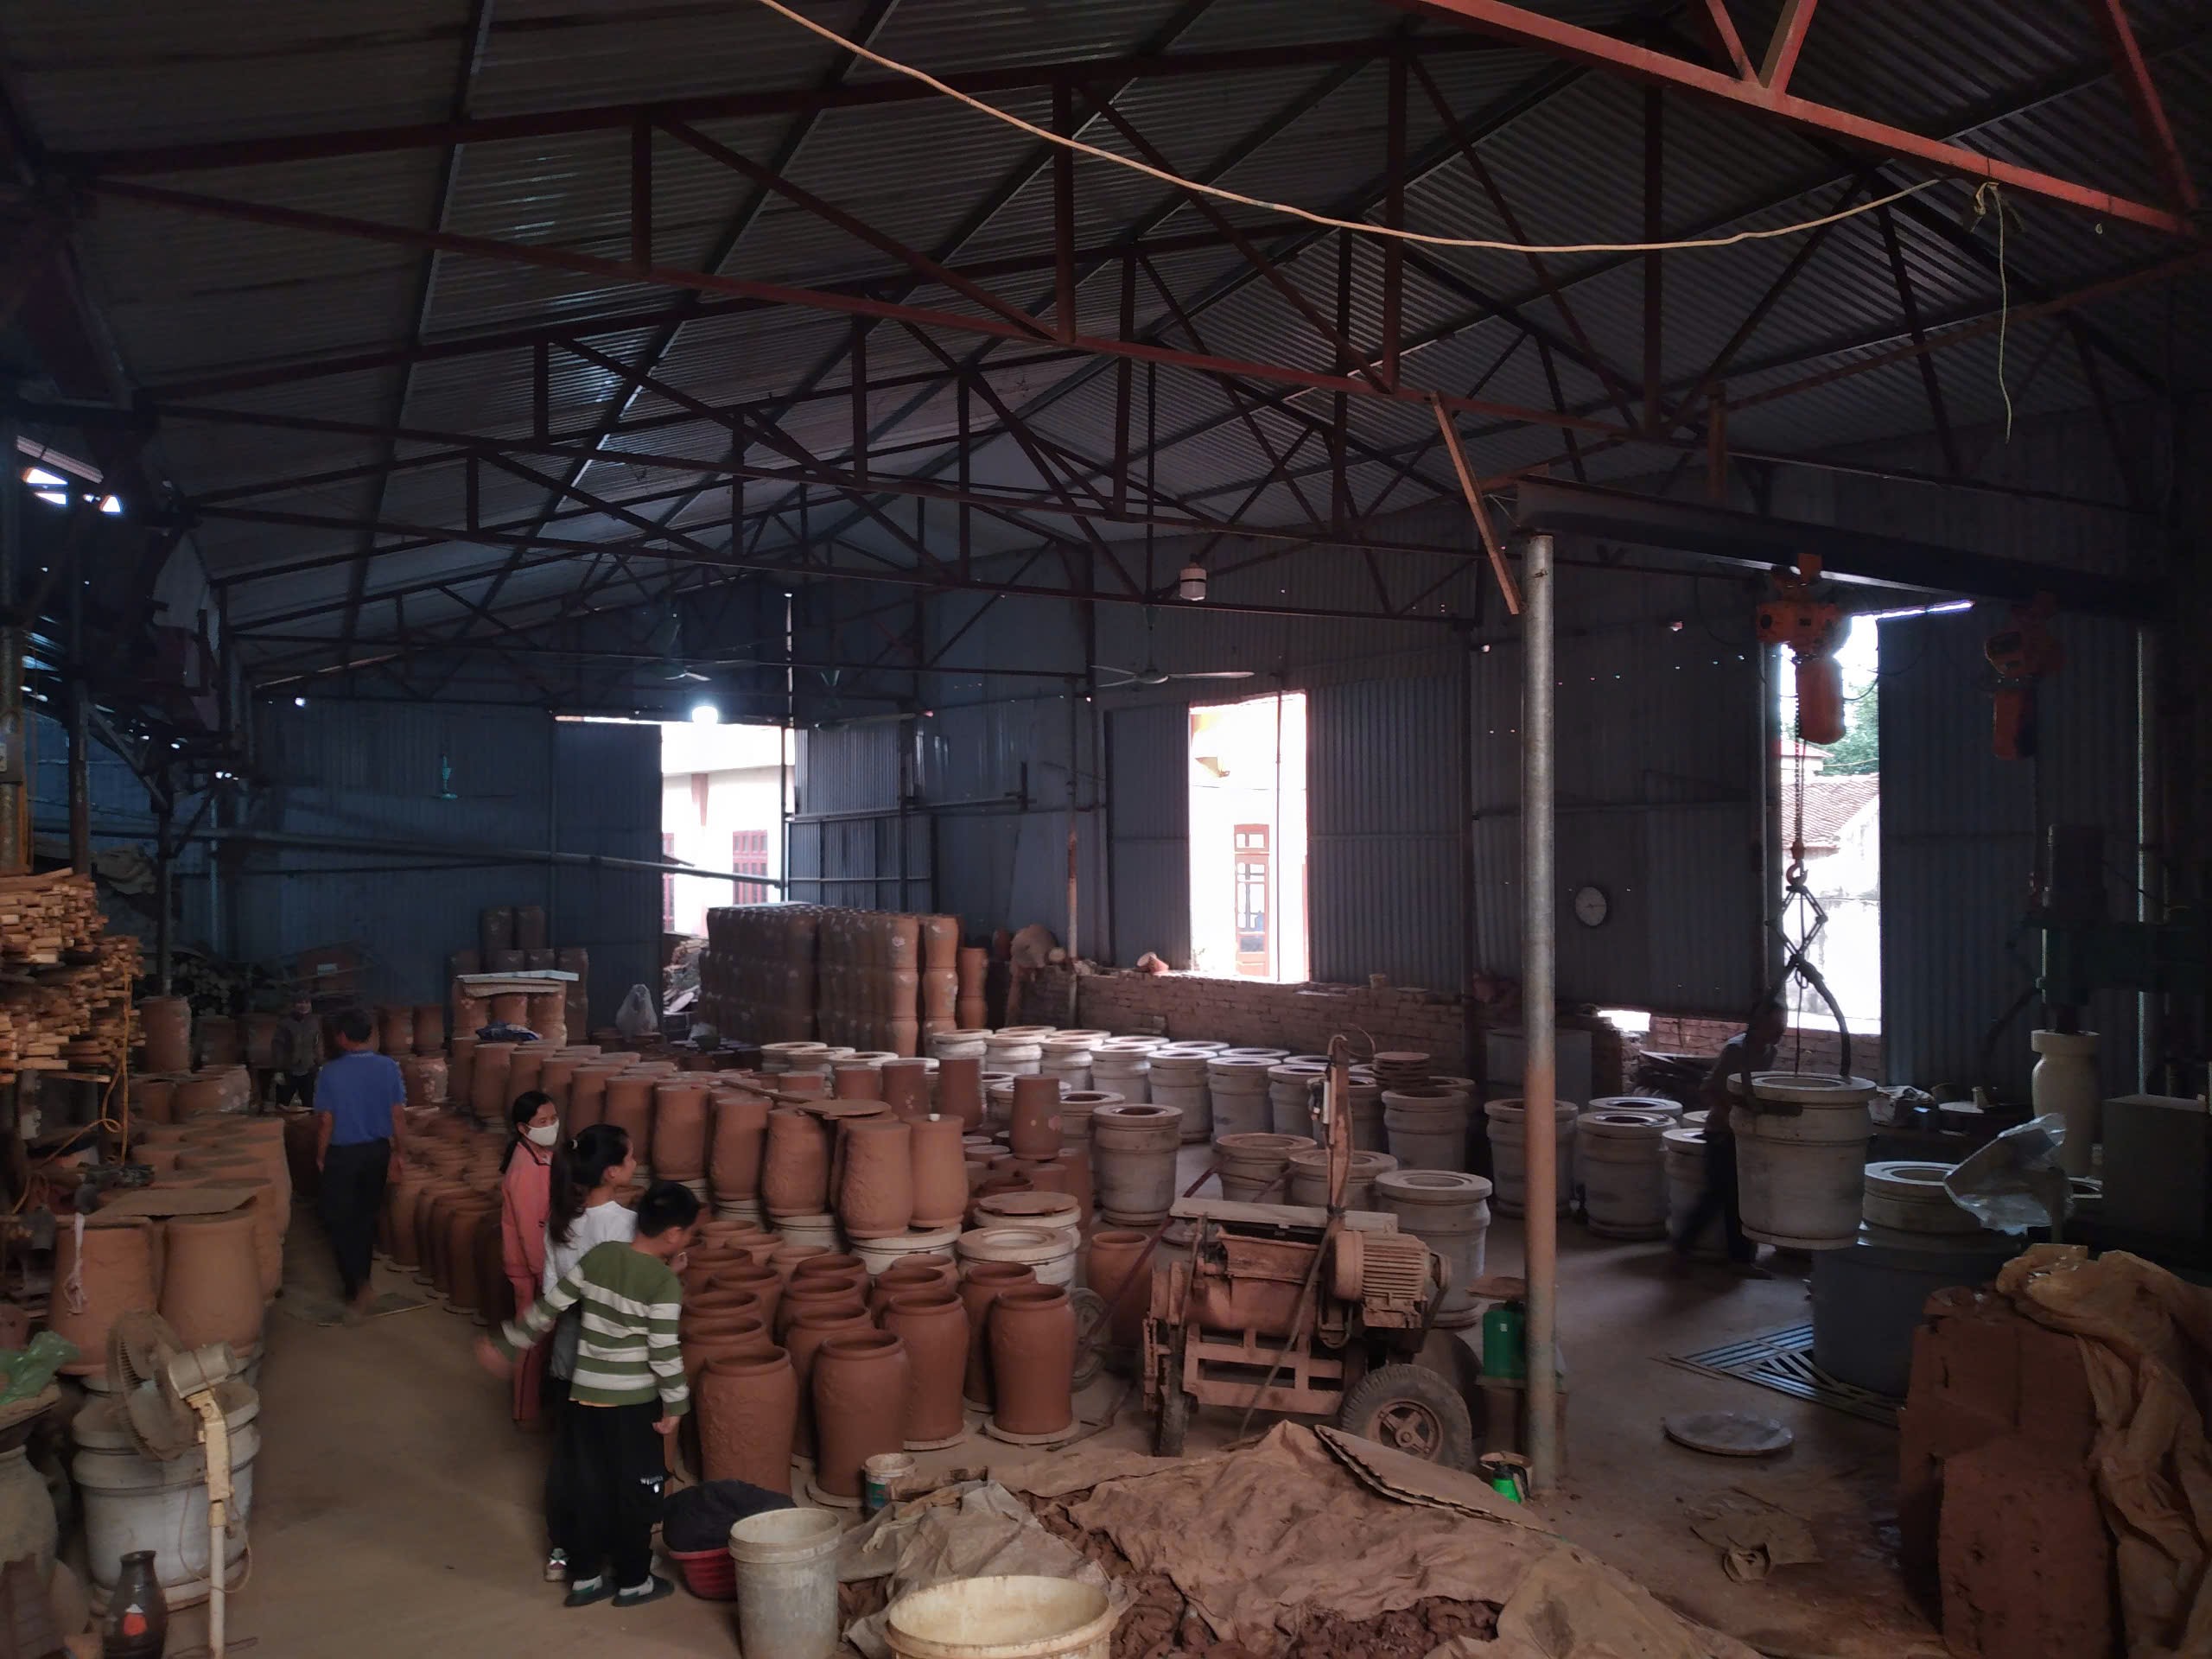
user: text: Những chiếc bình trong hình có màu gì?
assistant: text: Màu nâu đất

user: text: Trong hình có bao nhiêu chiếc quạt trần?
assistant: text: Ba

user: text: Đây là loại xưởng sản xuất gì?
assistant: text: Xưởng gốm sứ

user: text: Nghề thủ công truyền thống nào đang được thực hiện tại đây?
assistant: text: Nghề làm gốm ở làng gốm Phù Lãng

user: text: Trong xưởng này, nguyên liệu chính để tạo ra những sản phẩm gốm là gì và chúng thường được đặt ở đâu trước khi chế biến?
assistant: text: Đất sét; Chúng được phủ bạt và chất đống trên sàn.